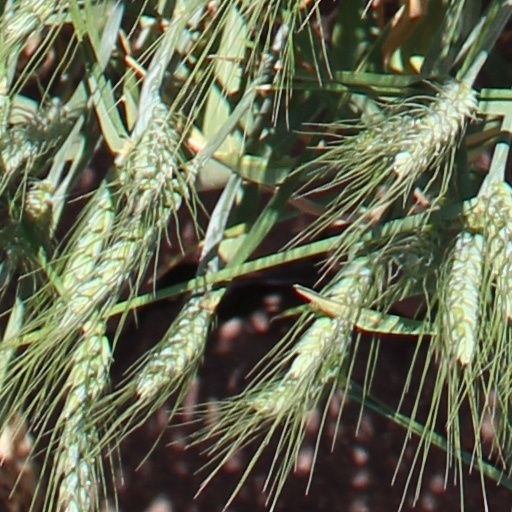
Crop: wheat